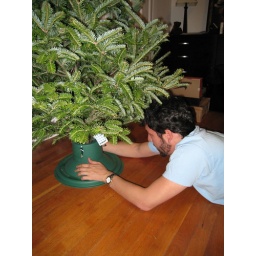
The Christmas season in Boston, complete with tree decorating and a special house party